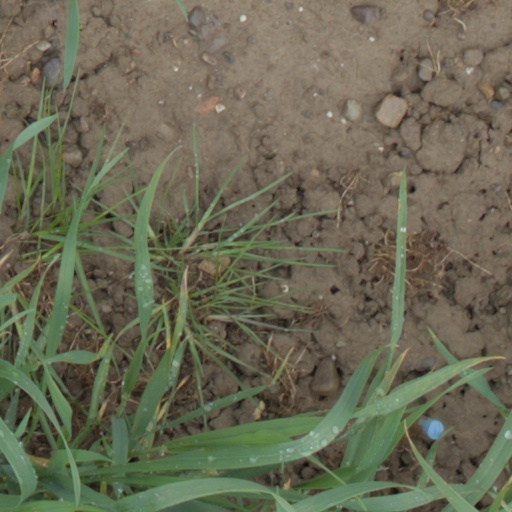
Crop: wheat